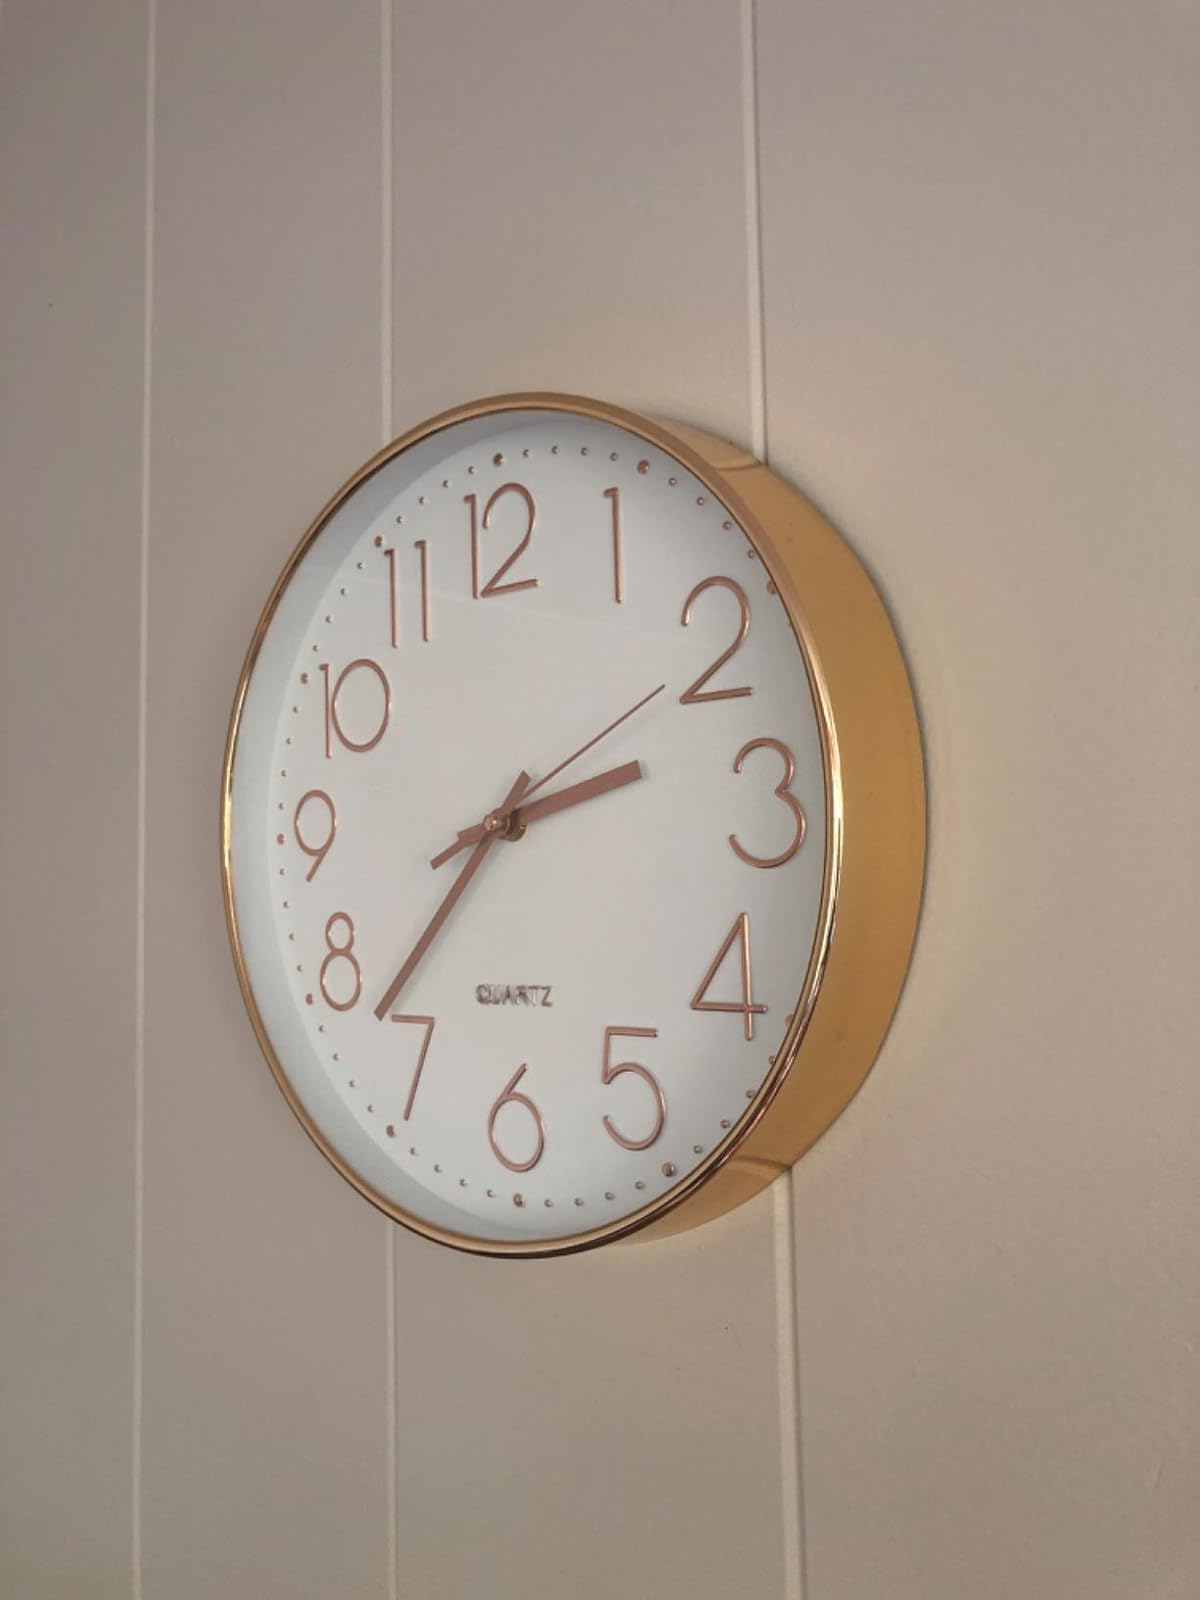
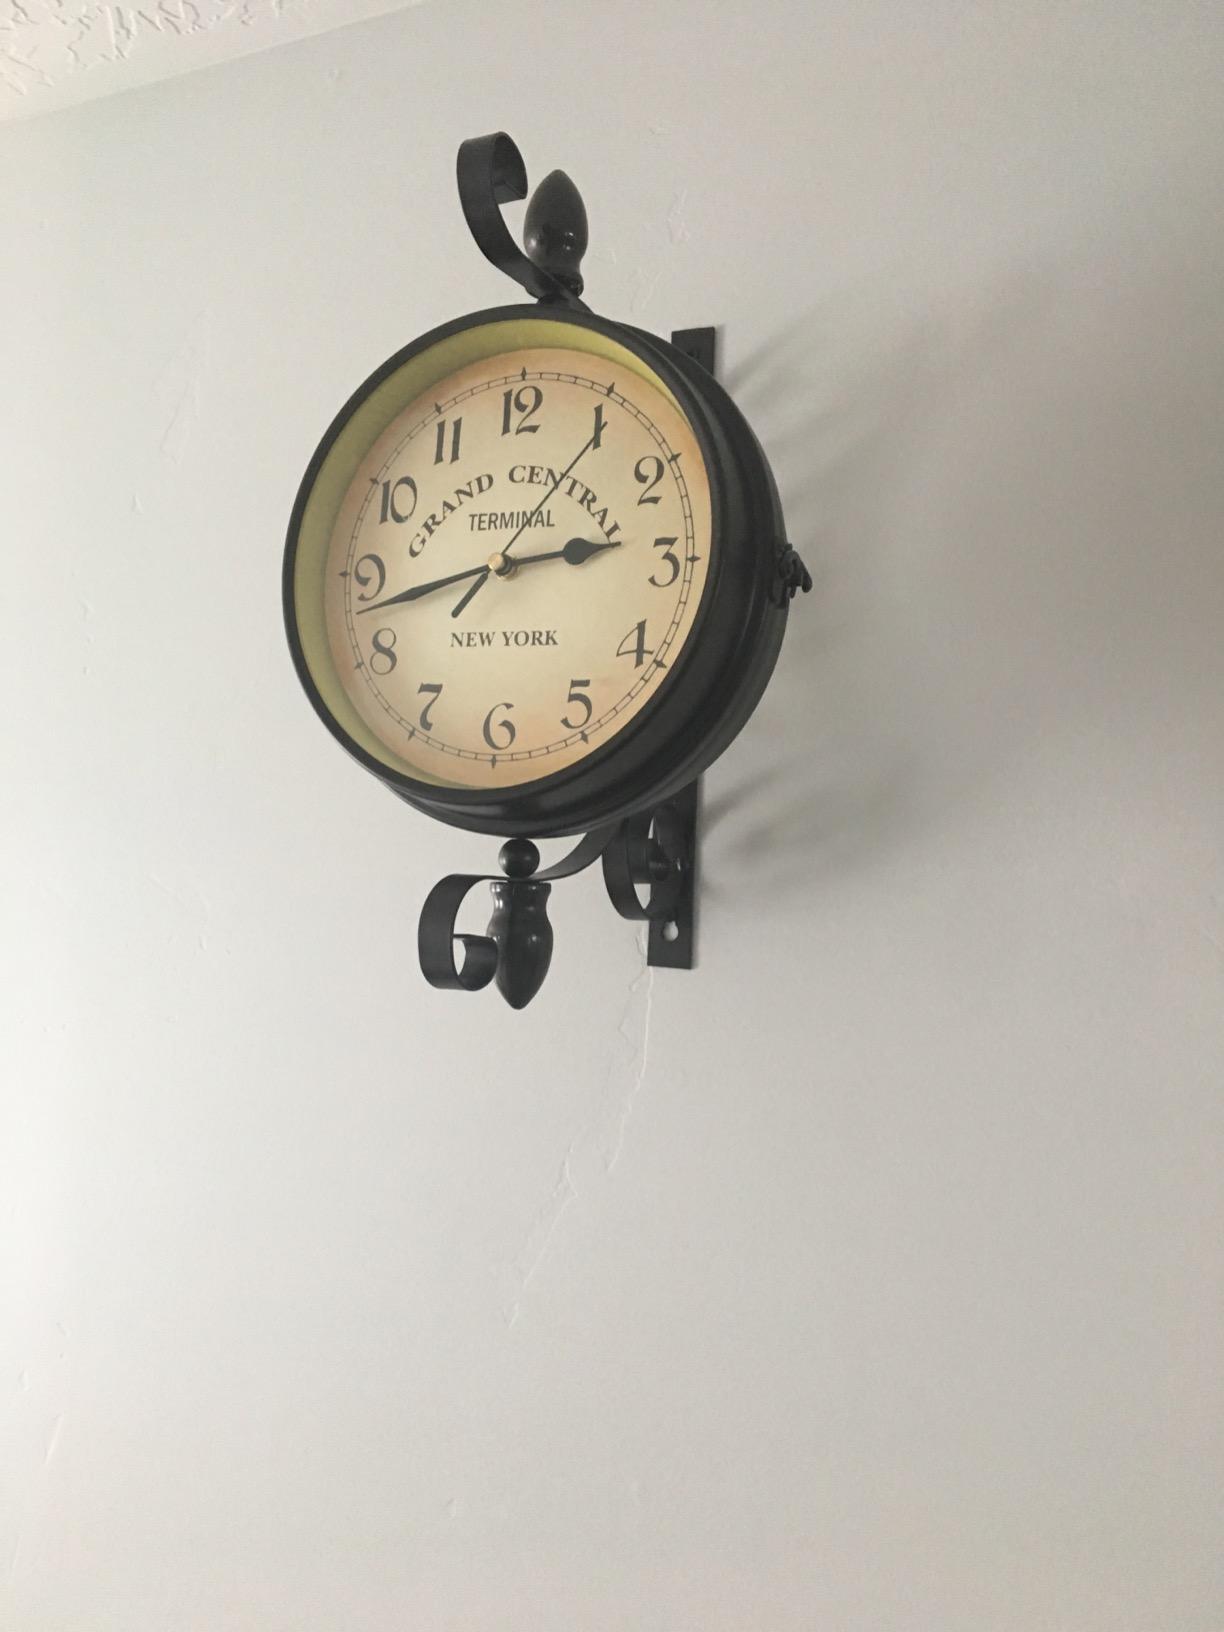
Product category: clock
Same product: no